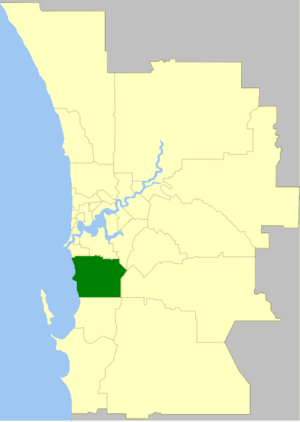
La Cité de Cockburn est une zone d'administration locale dans la banlieue de Perth en Australie-Occidentale en Australie à environ 8 kilomètres au sud de Fremantle et 24 kilomètres au sud du centre ville de Perth.